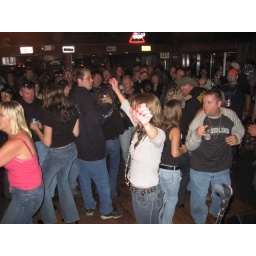
The Heaters rock Americade at Duffy's Tavern in Lake George, one of the country's biggest motorcycle rallies.